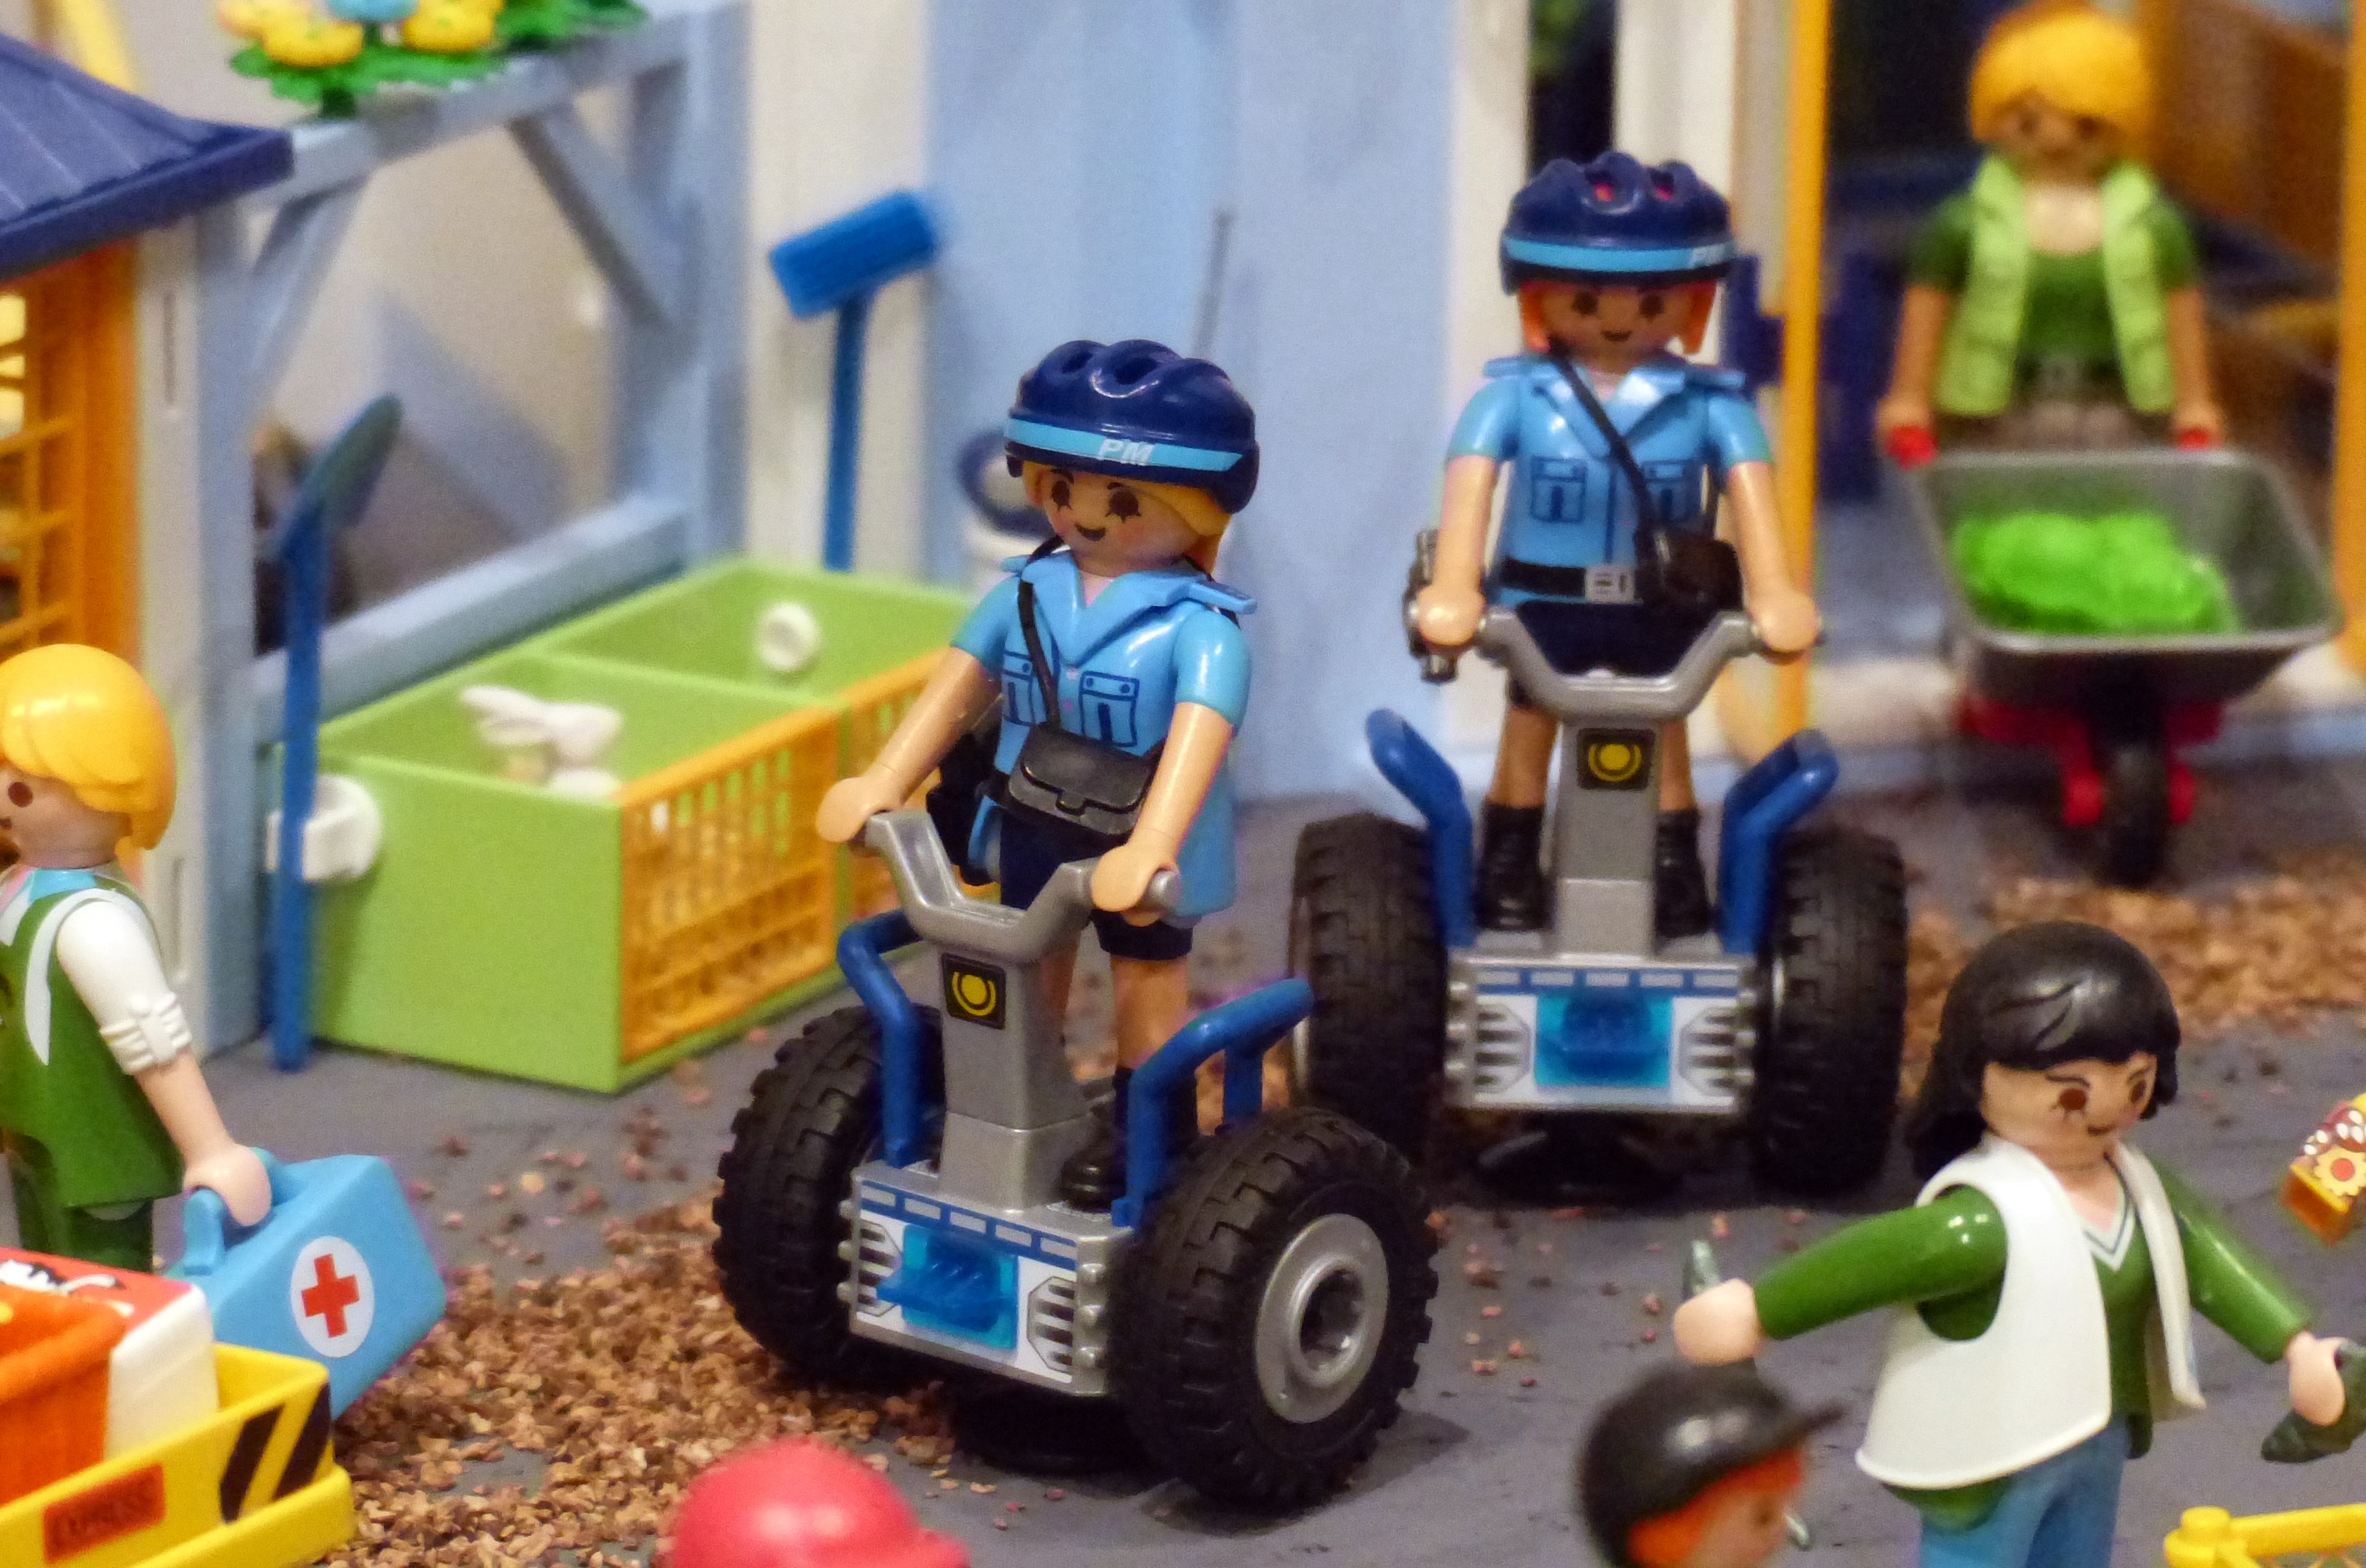
play, vehicle, toy, playmobil, cool image, toddler, toys, police, figures, exhibition, cool photo, segway